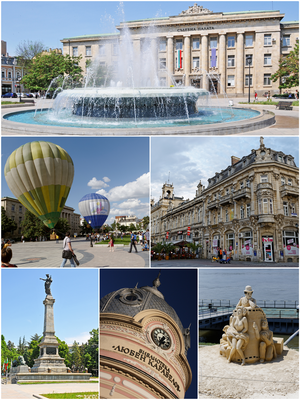
Roussé ou Ruse est la cinquième plus importante ville de Bulgarie, avec une population de près de 166 056 habitants. La ville s'appelait, jusqu'à l'indépendance de la Bulgarie en 1878, Roustchouk.